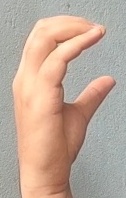
ASL sign: C